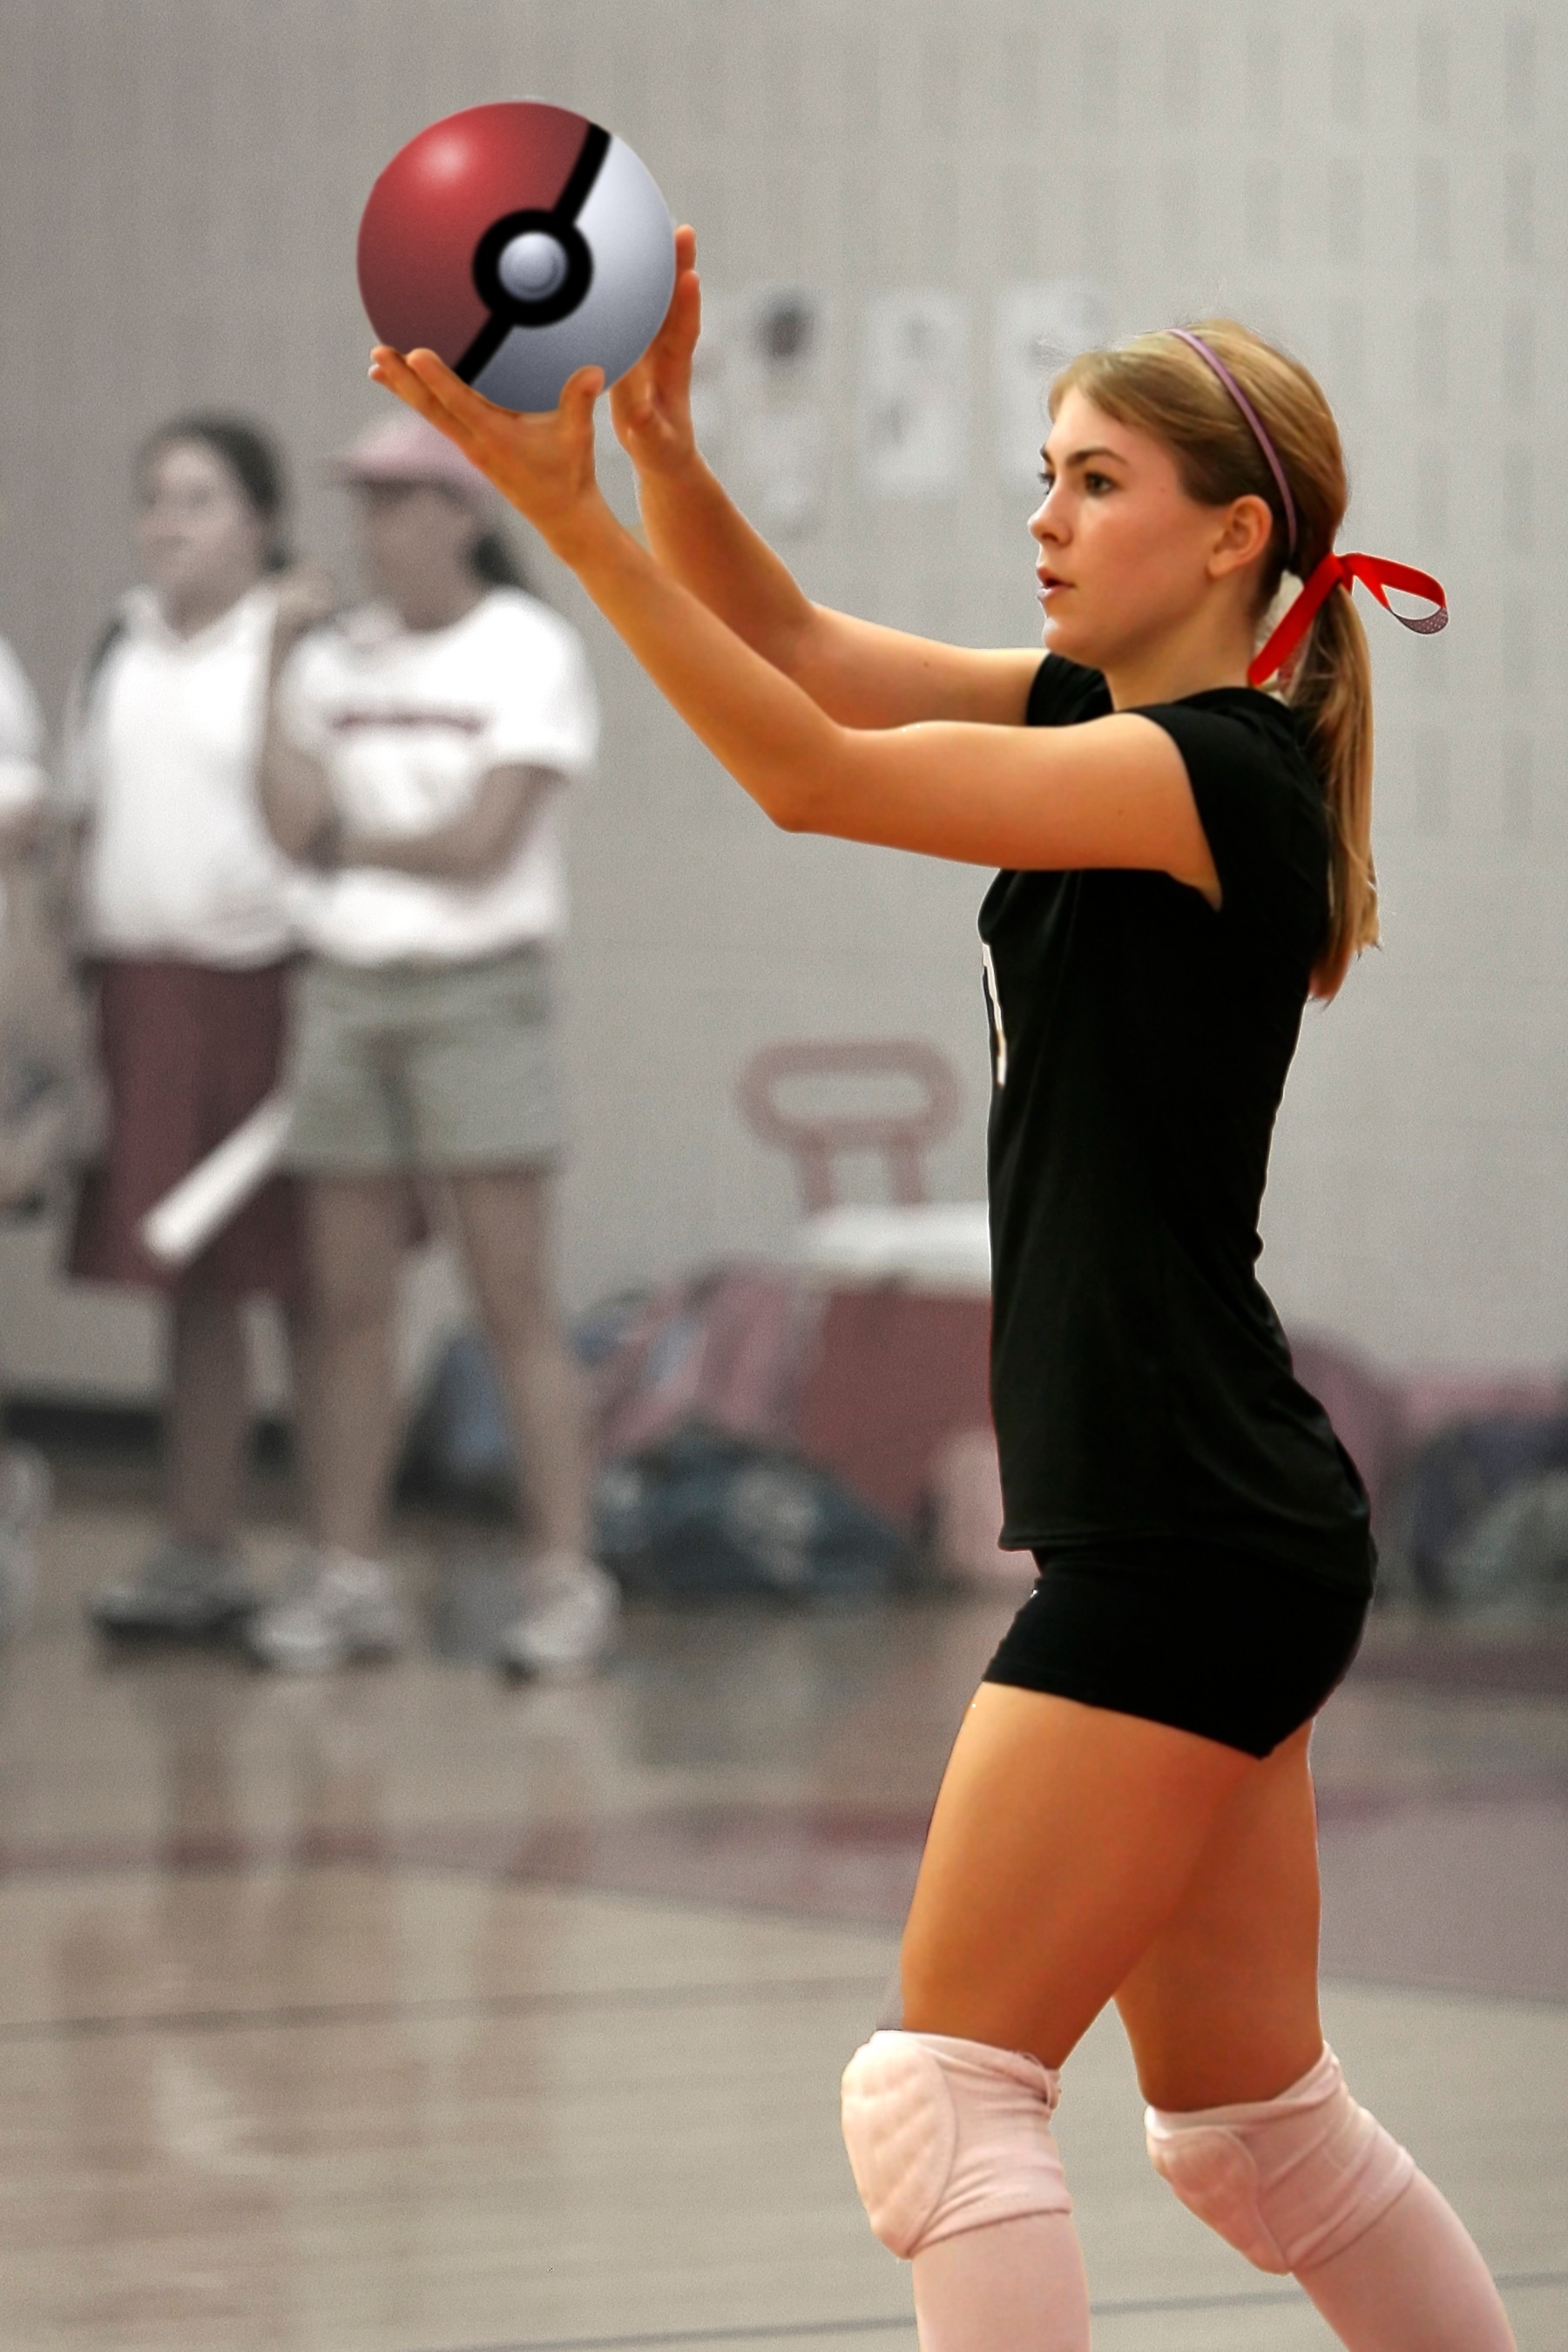
sport, game, video game, athletic, indoor, exercise, fitness, trainer, player, gym, competition, sports, ball, pokemon, catch, nintendo, athlete, active, serving, volleyball, go, virtual, poke, ball game, volleyball player, team sport, volley, game boy, ball sport, ball over a net games